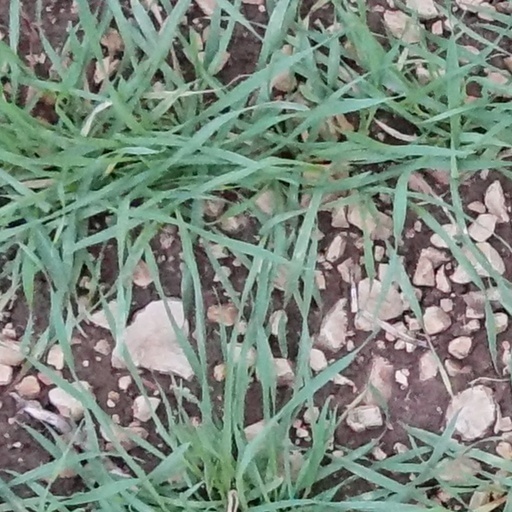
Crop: wheat